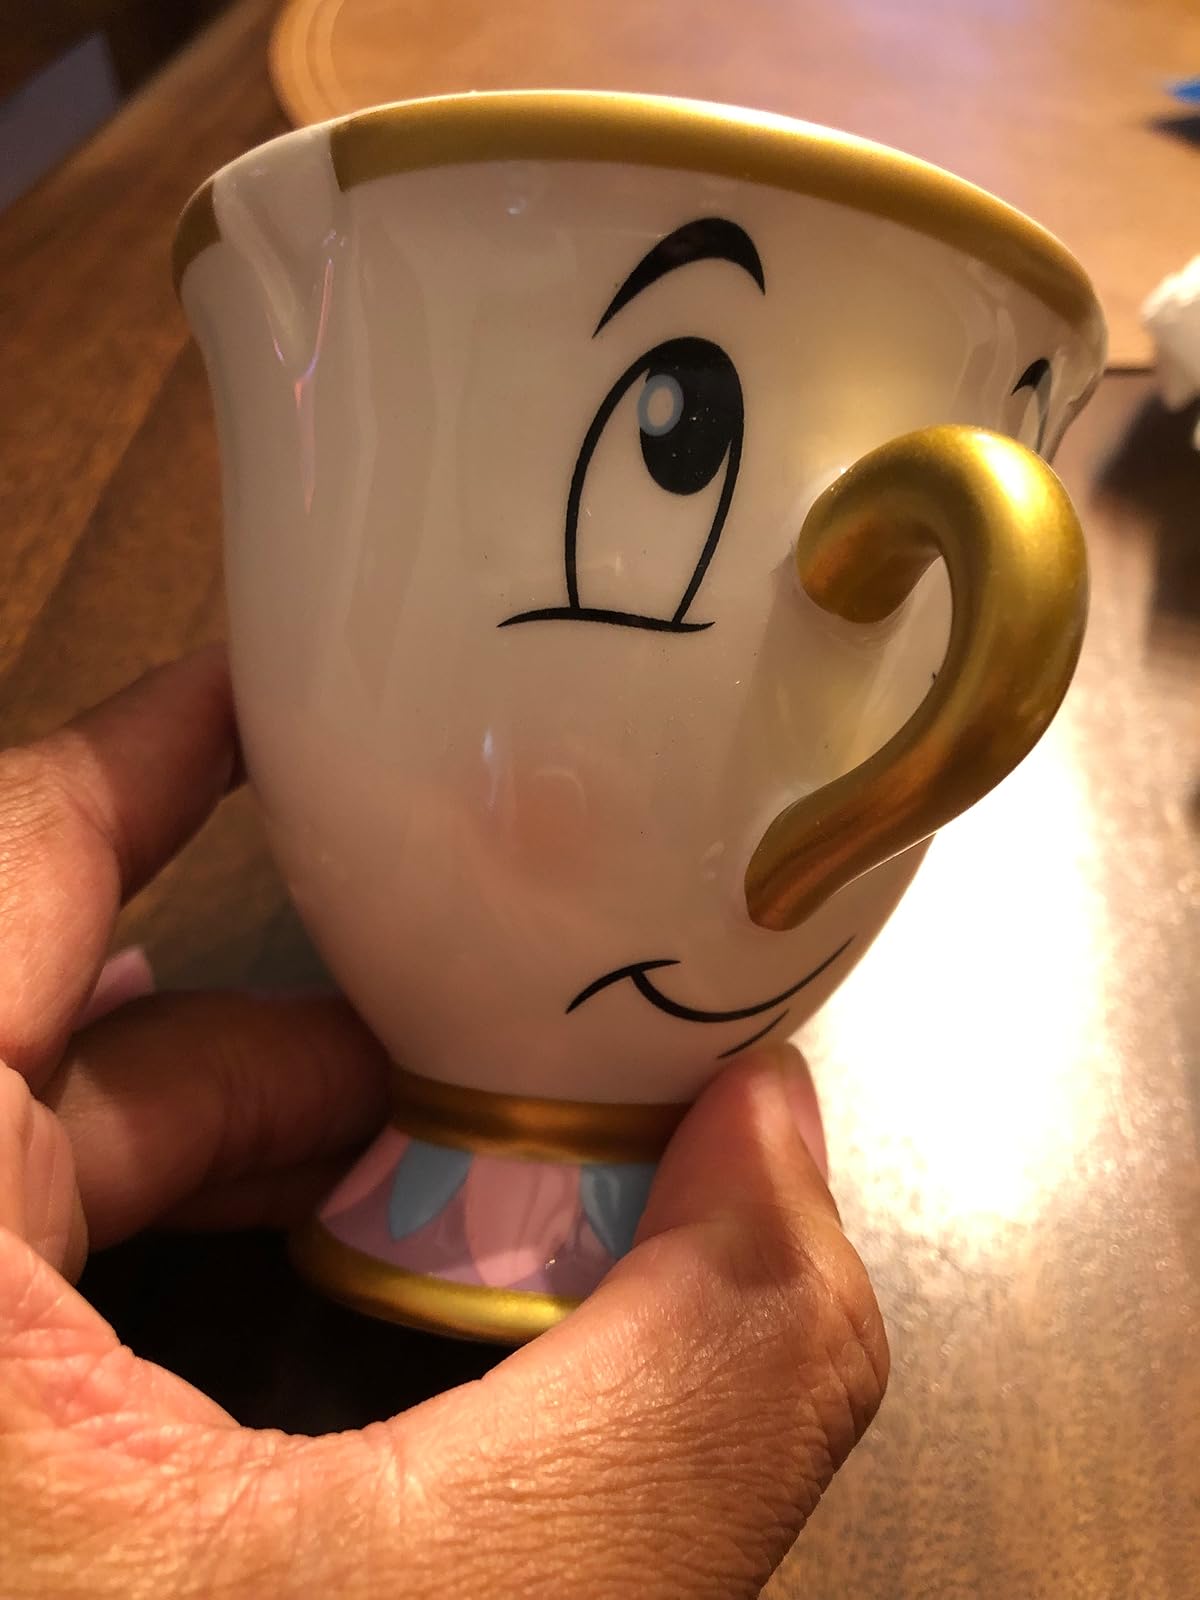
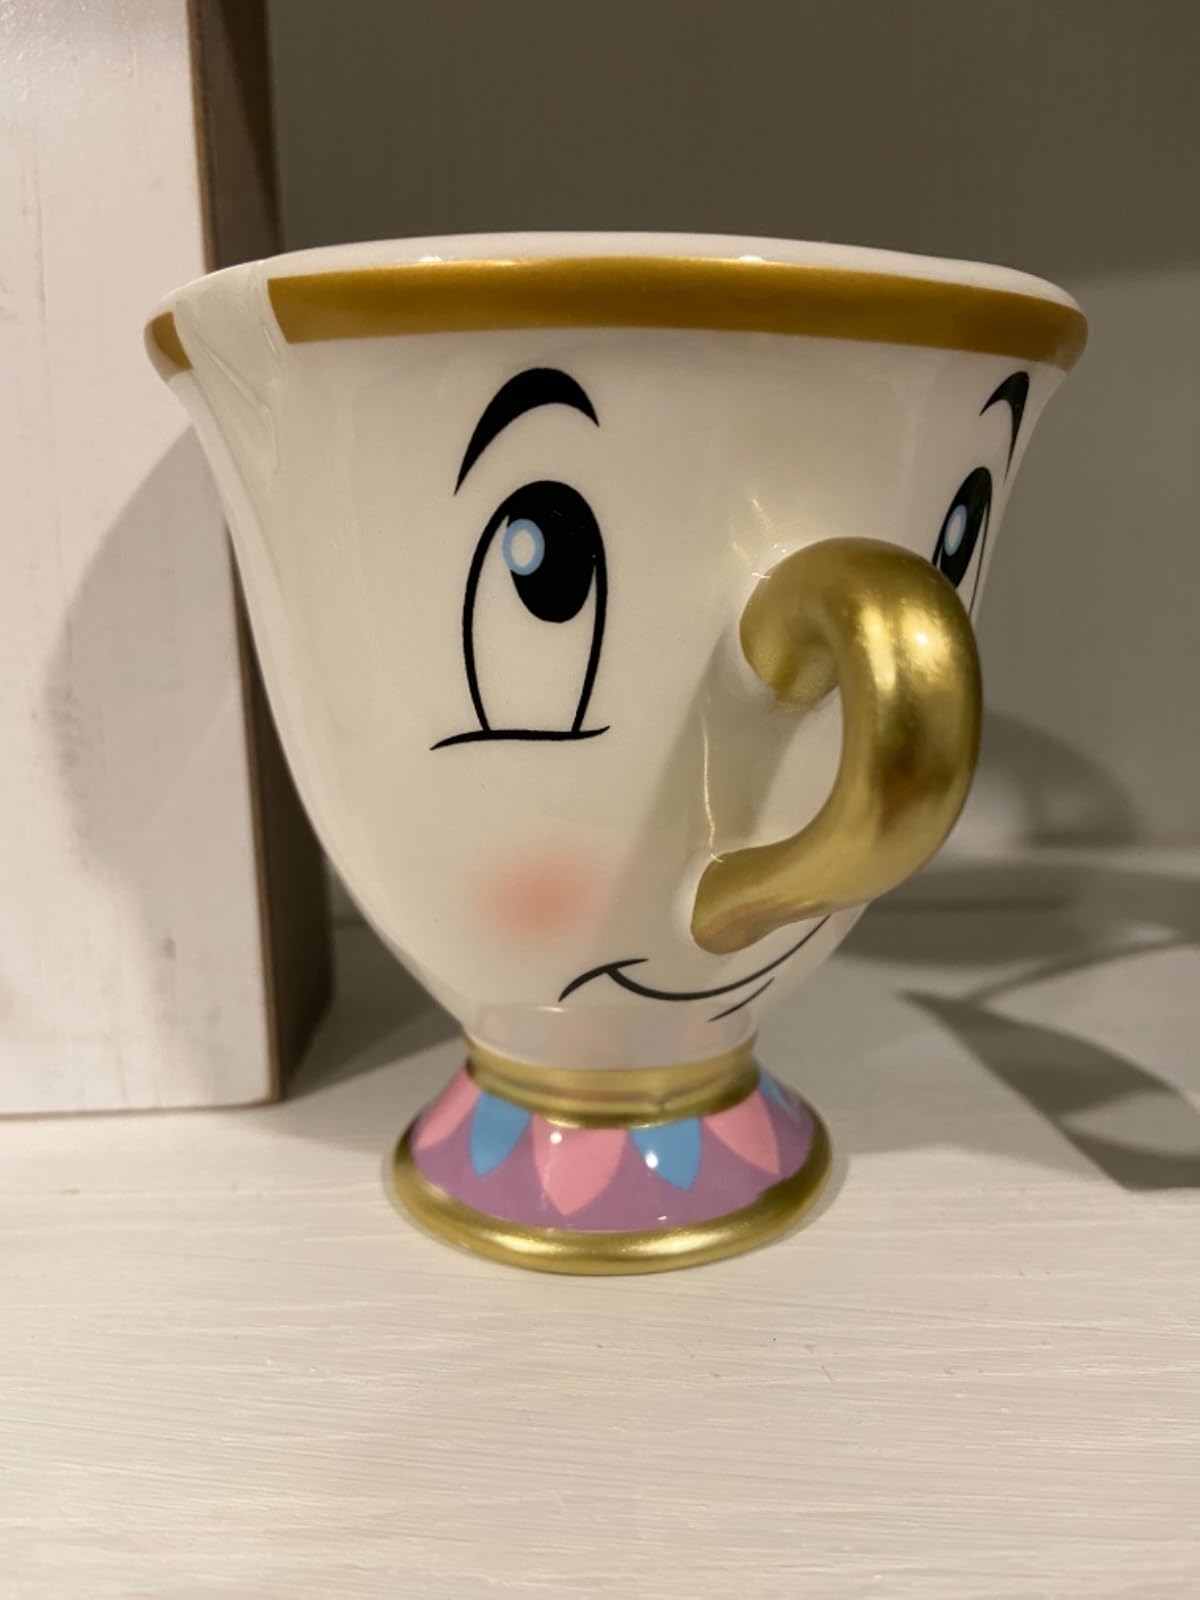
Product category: items_mug
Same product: yes